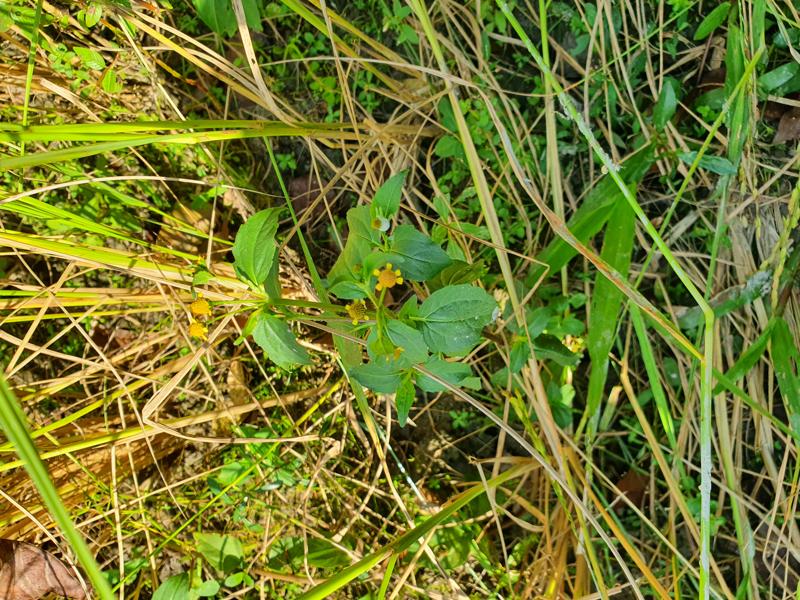
Weed species: Synedrella nodiflora